52 Tuesdays

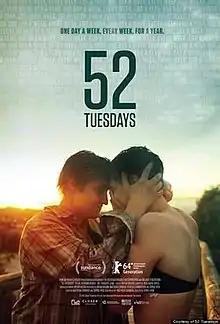
Theatrical release poster

52 Tuesdays is a 2013 Australian coming-of-age drama film directed by Sophie Hyde, with the screenplay written by Matthew Cormack and story by Cormack and Hyde. The film centres on a teenage girl dealing with the gender transition of a parent. The film showed at the 2014 Sundance Film Festival, where it was not only nominated for the Grand Jury Prize, but won the Best Director Award. Over the following year it won numerous other awards and garnered global critical acclaim.